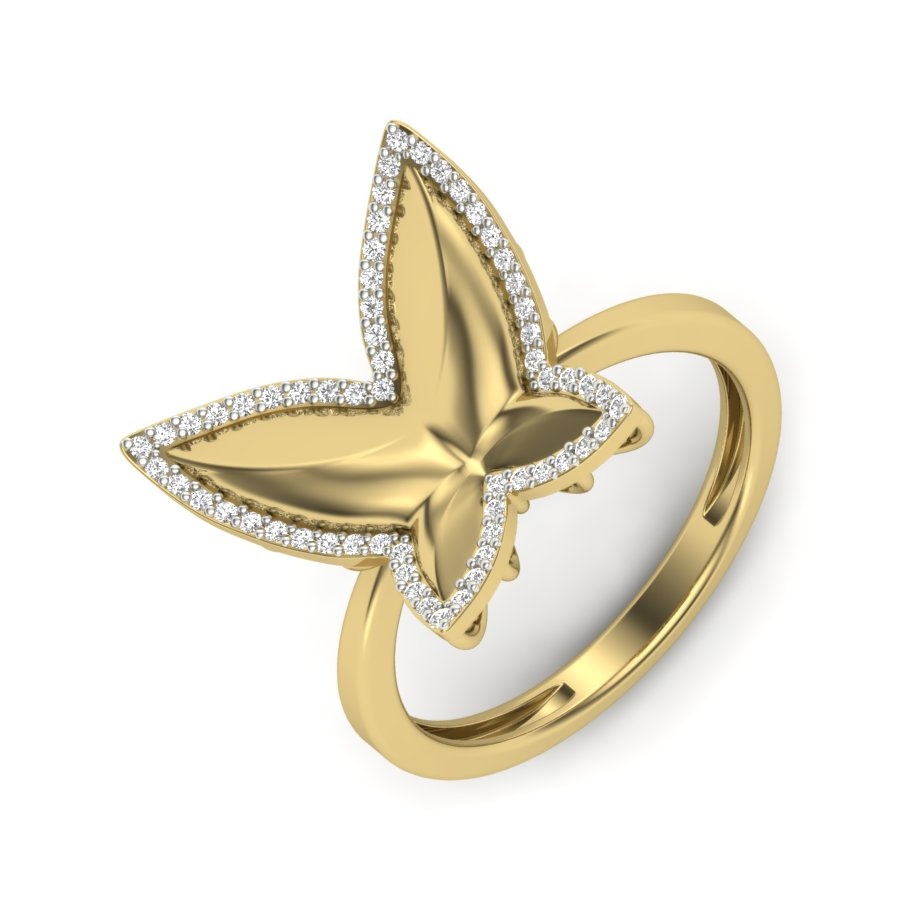
3D Jewelry Files Ring Model 3DM STL PR-190-DIA
Professional 3D Ring Model in STL 3DM JCAD Design Filetypes. Get Your FREE Digital Download Today. New Uploads Everyday! Largest Selection of Experienced Designer Work. Customization, Master Molds, Waxes & Jewelry Manufacturing Services Available, Just CONTACT US NOW Professional 3D Designs Have you been searching for a reliable source for 3D Jewelry models? We can customize or create new styles to demand. Let our experience work for you NOW! Master Molds & Wax Injections Need to have your designs made into master molds? No problem, We are full service jewelers and can quote prices according to any demands you have! Contact Us Manufacturing Services Want to have these designs manufactured? We can do that too! 925 Silver, Brass, or Gold in any karat available. Please contact us with your requests!
Brand: 3D Jewelry Models Design CAD STL 3DM
Category: Software > Computer Software > Multimedia & Design Software > 3D Modeling Software